Fenomeno (horse)

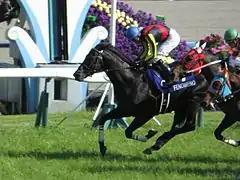
Fenomeno wins his second Tenno Sho

On 29 March, after an absence of over nine months, Fenomeno returned in the Nikkei Sho at Nakayama. He was unable to repeat his success of 2013, but ran creditably to finish fifth of the fifteen runners behind the six-year-old favourite Win Variation, beaten just over three lengths by the winner. On 4 May at Kyoto Fenomeno attempted to become the third horse, after Mejiro McQueen and T M Opera O to win consecutive runnings of the spring Tenno Sho and started the 10.5/1 fourth choice in the betting behind Kizuna, Gold Ship and Win Variation. Admire Rakti, Red Cadeaux and Jaguar Mail were again in the eighteen-runner field but the only other horses to start at less than 50/1 were Desperado (Kyoto Kinen) and Satono Noblesse (runner-up in the Kikuka Sho). After racing along the inside rail, Fenomeno was switched to the outside to make his challenge in the straight. He took the lead 200 metres out and held on to win in a very tight finish by a neck, a nose and half a length from Win Variation, Hokko Brave and Kizuna. After the race Ebina said "This win is the result of the stable staff that really made a great effort to bring him back to form. He got me worried early because he was a bit keen but I knew he would make it when he put in a breather passing the stand the first time. I just concentrated on giving our best performance instead of worrying about the other horses".